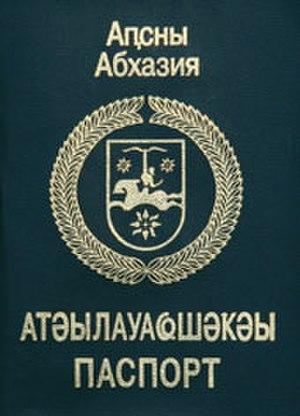
Les passeports dont le nom est indiqué en italique sont émis par des États non reconnus internationalement.
Un passeport est un document de circulation délivré par le gouvernement d'un État à ses citoyens, pièce d'identité permettant à son porteur de voyager à l'étranger. Toute personne sollicitant l'entrée dans un pays autre que le sien, comme touriste, étudiant ou travailleur, doit remplir certaines formalités et solliciter une autorisation. Pour franchir une frontière le passeport est généralement requis, pouvant être couplé à un visa.
Le passeport abkhaze est un document de voyage délivré aux ressortissants de la république autoproclammée d'Abkhazie, un état qui a fait sécession depuis 1992 avec la Géorgie. Ce document n'est pas reconnu par le gouvernement de la République autonome d'Abkhazie, gouvernement en exil.